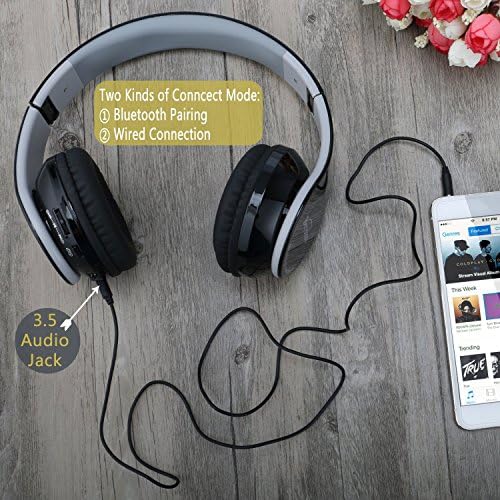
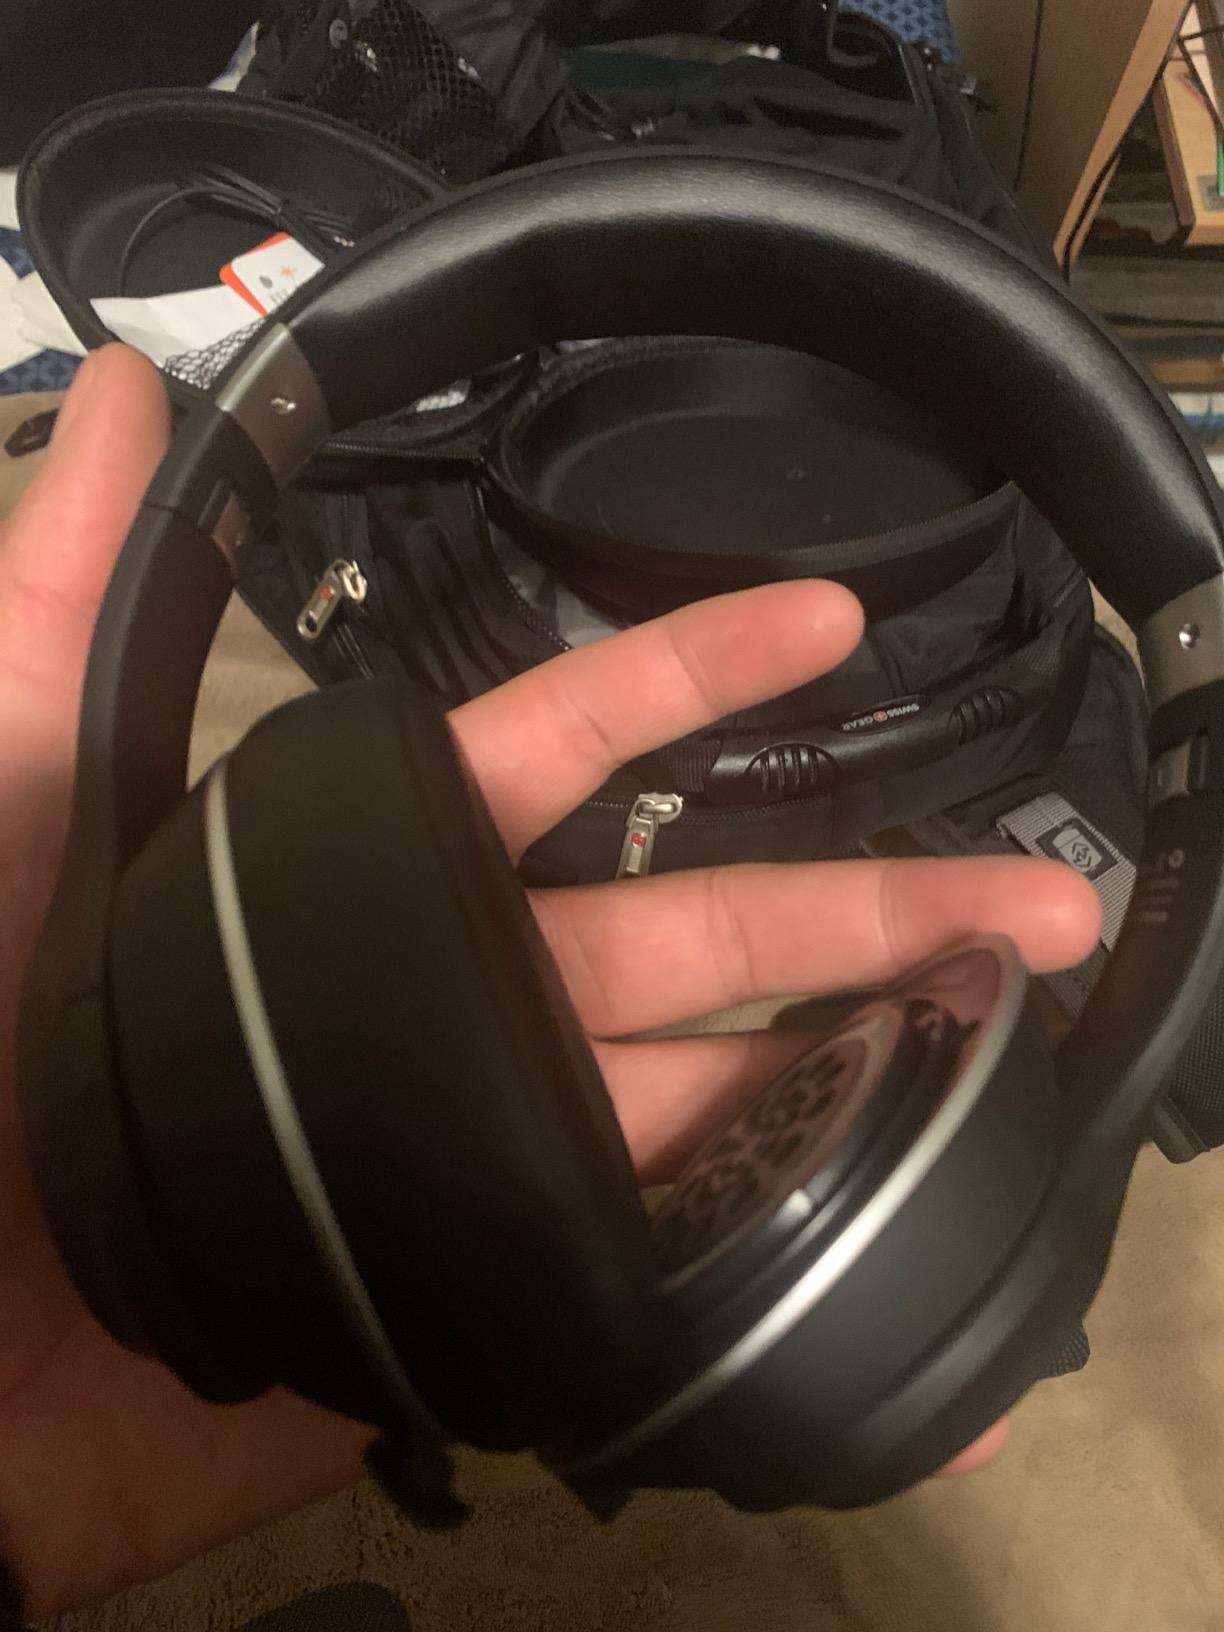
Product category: headphones
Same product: no